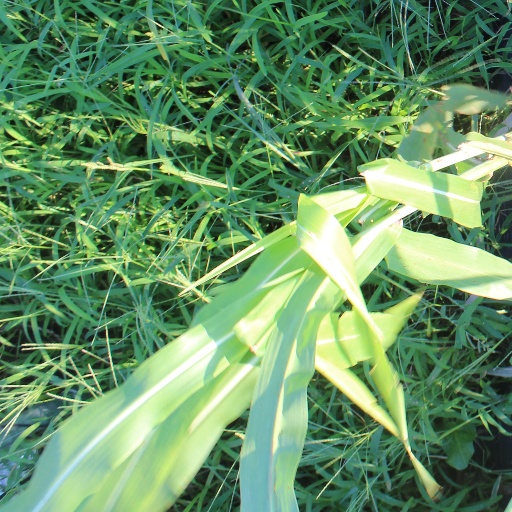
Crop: sorghum